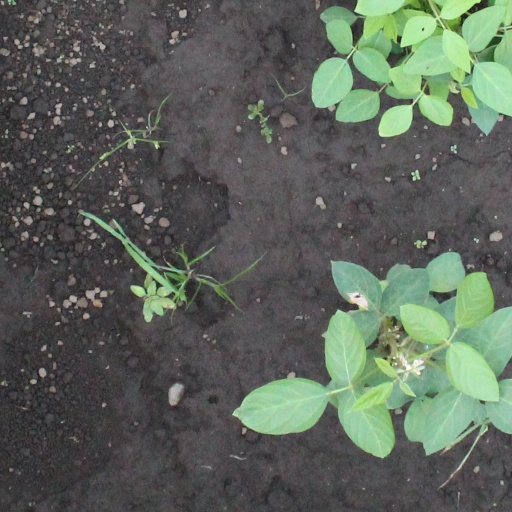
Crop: soybean